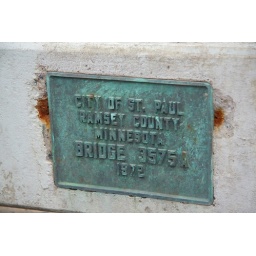
Not on the Ford bridge itself, but one along the river road that goes under it.